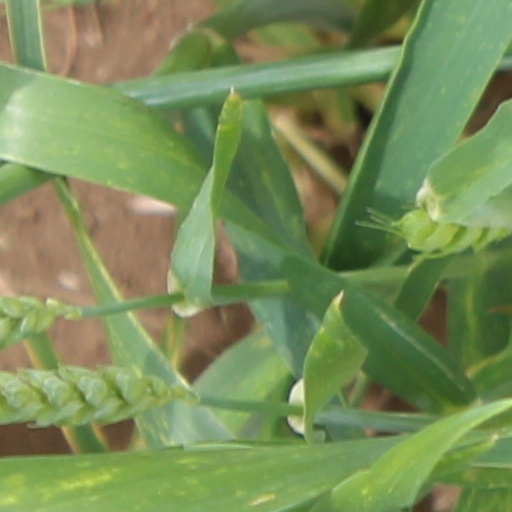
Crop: wheat